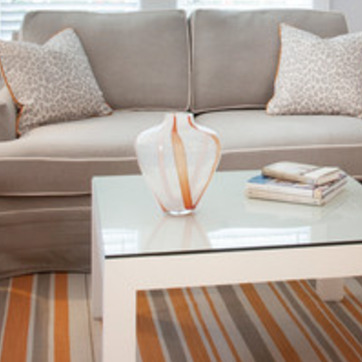
Material: ceramic